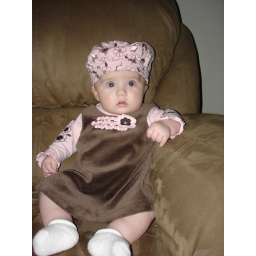
Sitting in her chair like a big girl